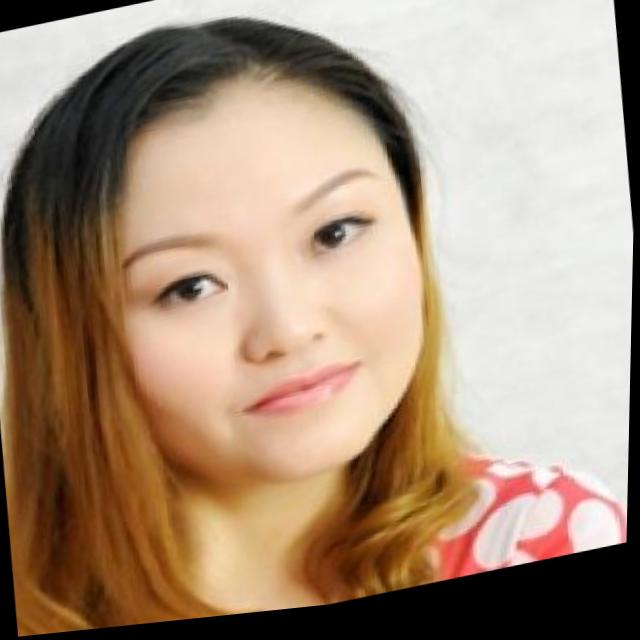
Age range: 21-44